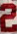
Number: 2